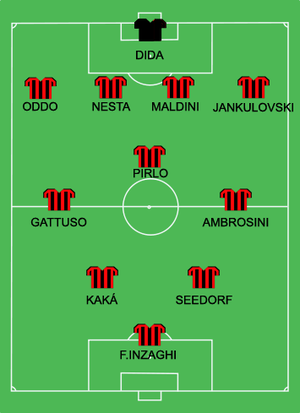
Andrea Pirlo, né le 19 mai 1979 à Flero dans la province de Brescia, est un ancien footballeur international italien devenu entraîneur. Il a évolué au poste de milieu de terrain du milieu des années 1990 à la fin des années 2010. Le 8 août 2020, il est nommé entraîneur de l'équipe première de la Juventus Turin suite au limogeage de Maurizio Sarri.
L'Associazione Calcio Milan S.p.A., connu sous le nom de Milan ou AC Milan en Italie et Milan AC en France, est un club de football italien fondé le 16 décembre 1899 sous le nom initial de Milan Foot-Ball and Cricket Club. L'équipe première, qui évolue en Serie A, est entraînée par Stefano Pioli.
L'Associazione Calcio Milan S.p.A. est un club de football italien fondé le 16 décembre 1899 sous le nom de Milan Foot-Ball and Cricket Club.